Terence O'Brien (New Zealand diplomat)

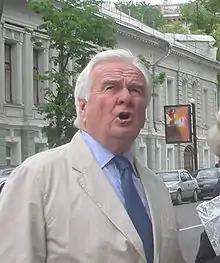
O'Brien in Moscow

Terence Christopher O'Brien (6 January 1936 – 30 December 2022) was a New Zealand diplomat. He led New Zealand in 1993 to a seat on the United Nations Security Council and played a strong role in helping to reshape New Zealand's perceptions of itself as a small but fiercely independent nation in the South Pacific.